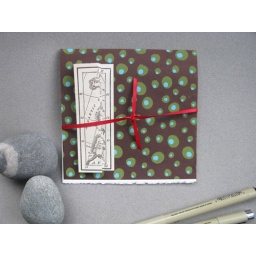
Made with a vintage map from a book published in the early 1900's on Arches paper stock.